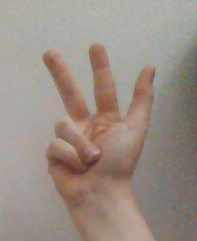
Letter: al